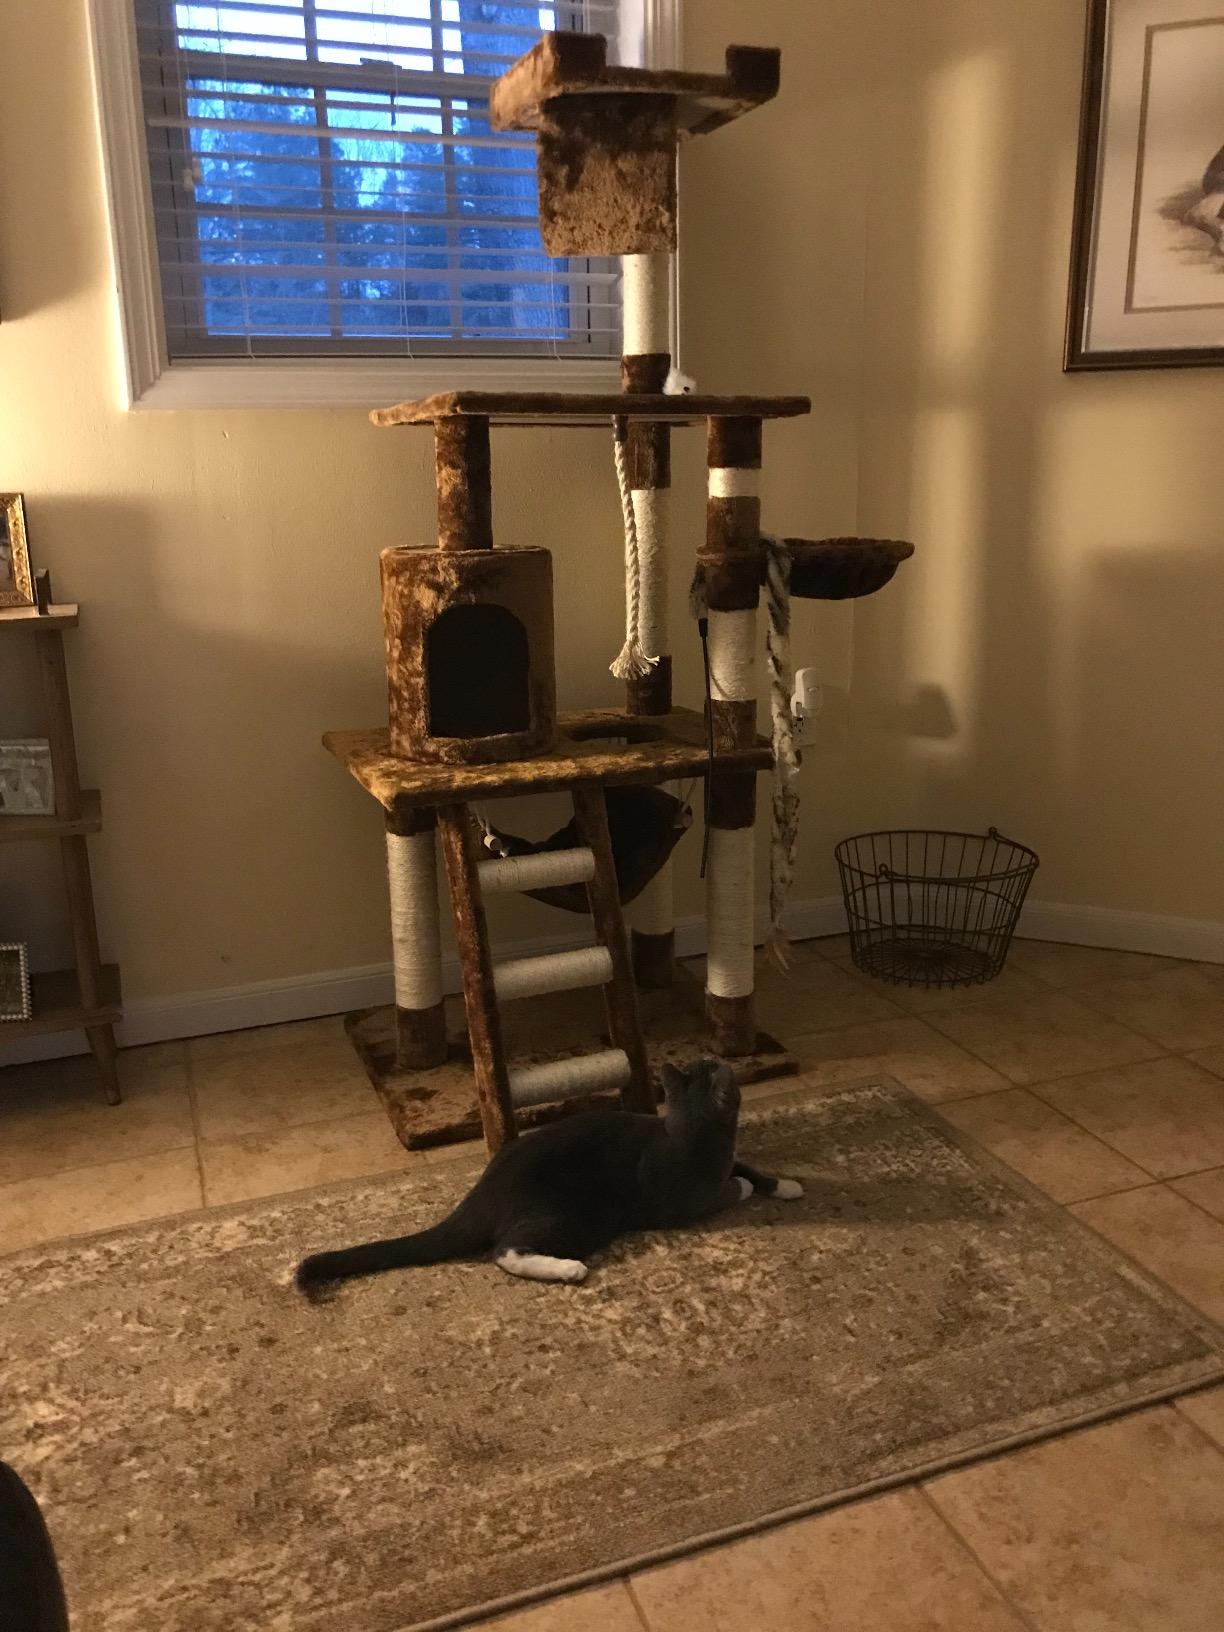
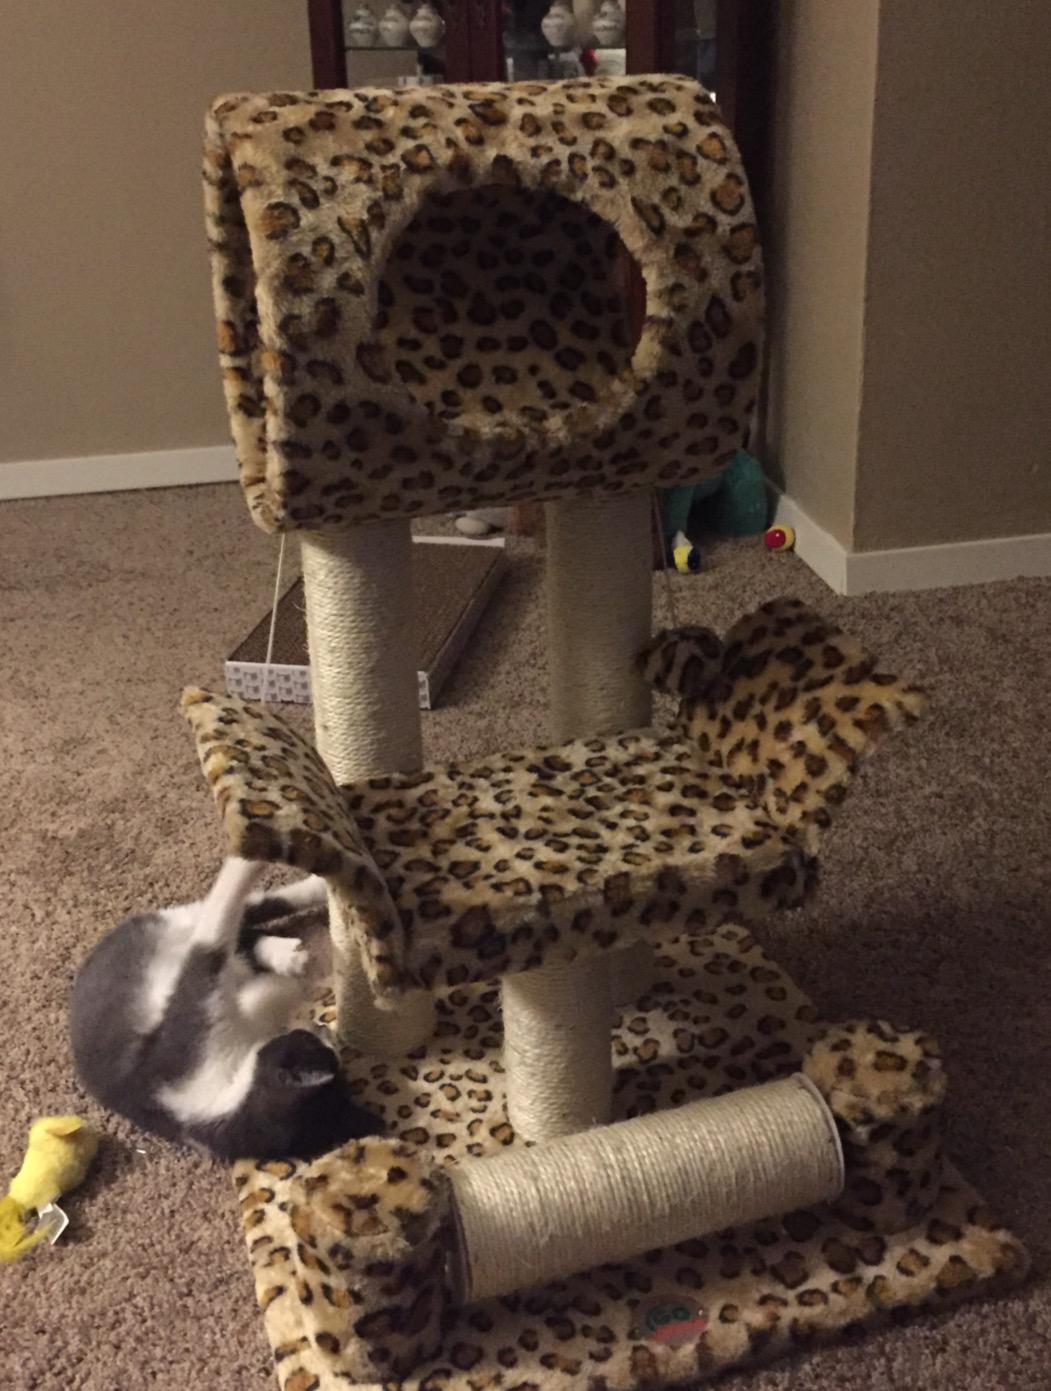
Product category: items_cat tree
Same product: no